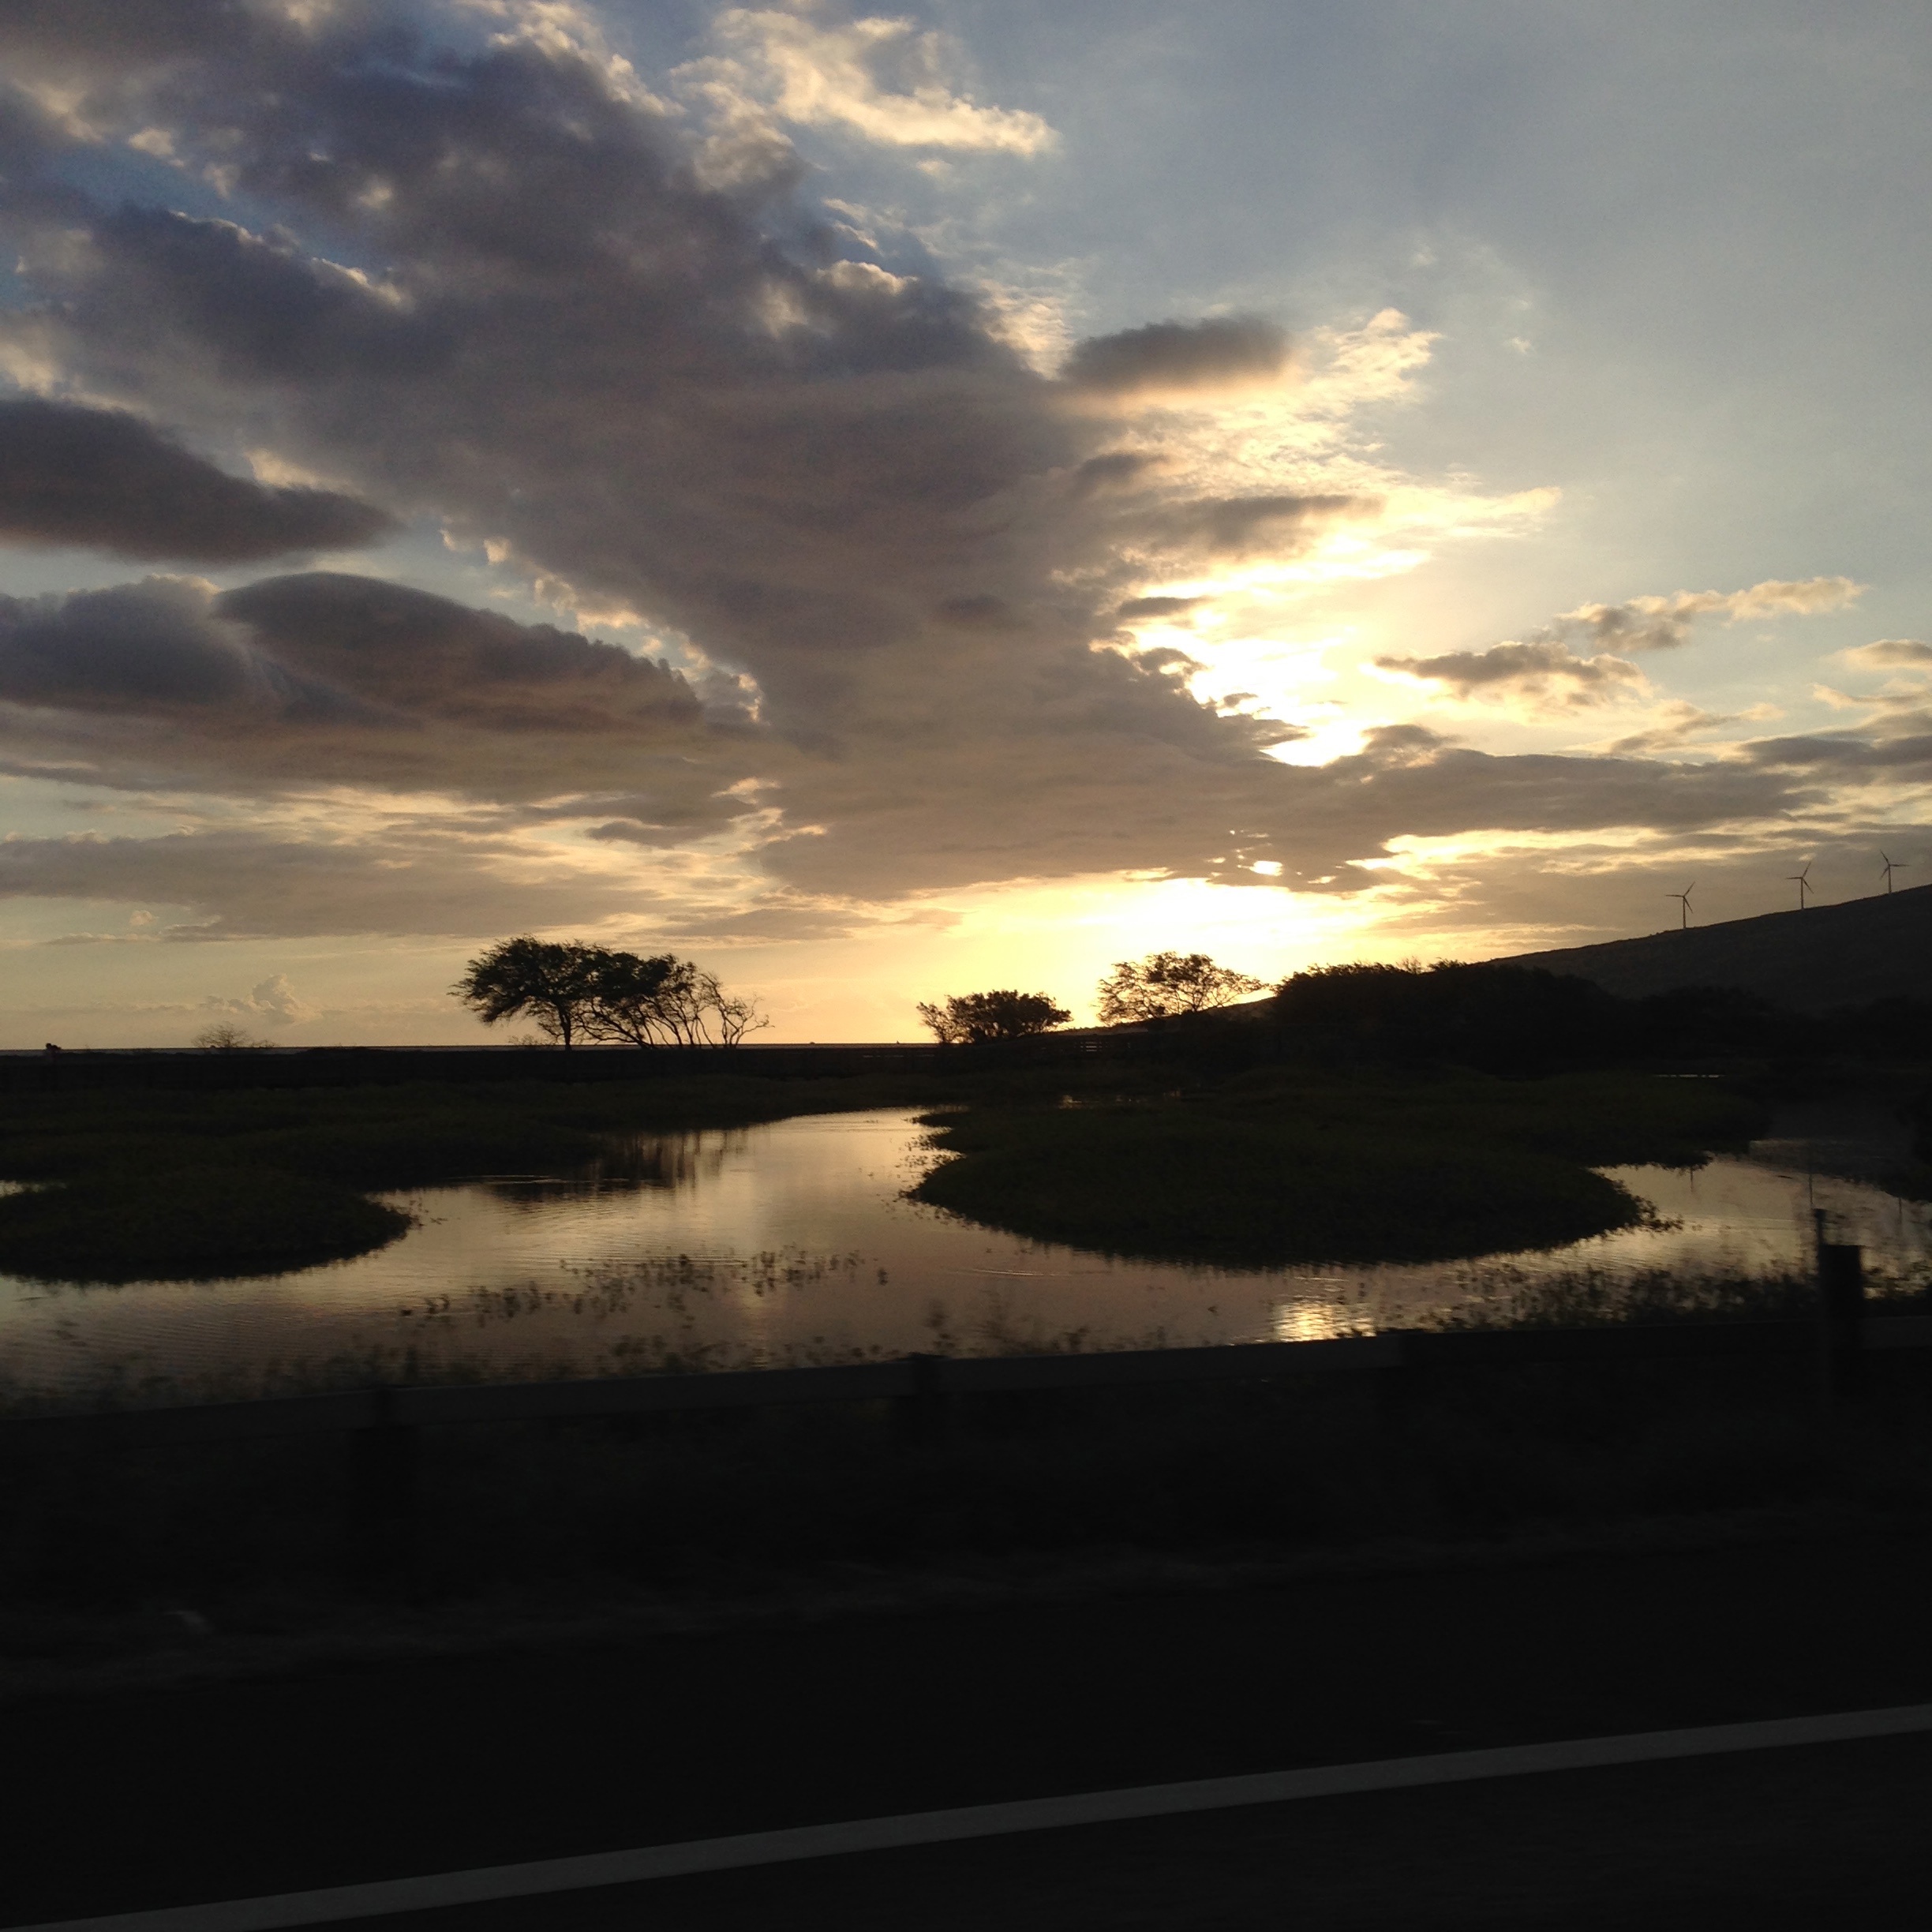
sea, coast, horizon, cloud, sky, sun, sunrise, sunset, sunlight, morning, dawn, dusk, evening, reflection, afterglow, meteorological phenomenon